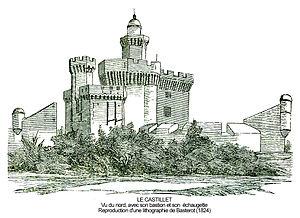
Perpignan - le Castillet - Vu du nord, avec son bastion et son échaugette Reproduction d'une lithographie de Basterot (1824)
Le Castillet ou Castellet est un monument de la ville de Perpignan qui fut tour à tour porte de la ville et prison d'État. Aujourd'hui il abrite le Musée Catalan des Arts et Traditions Populaires. Il fut également appelé à certaines époques Baluard ou Bastilla.